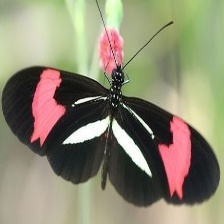
Species: RED POSTMAN
Butterfly family (ImageNet category): monarch